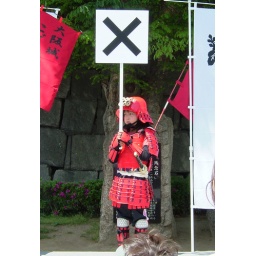
cute batsu boy in cossie